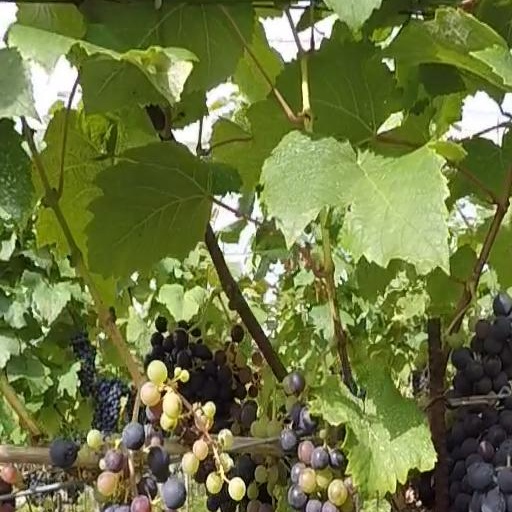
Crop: grape